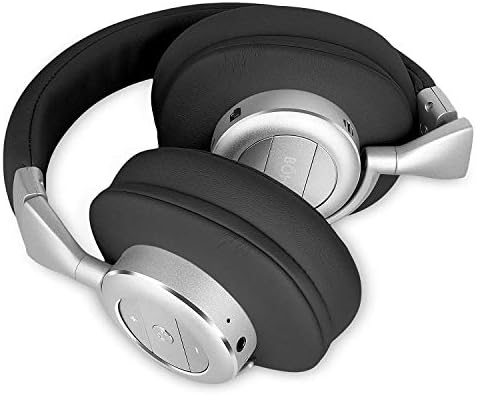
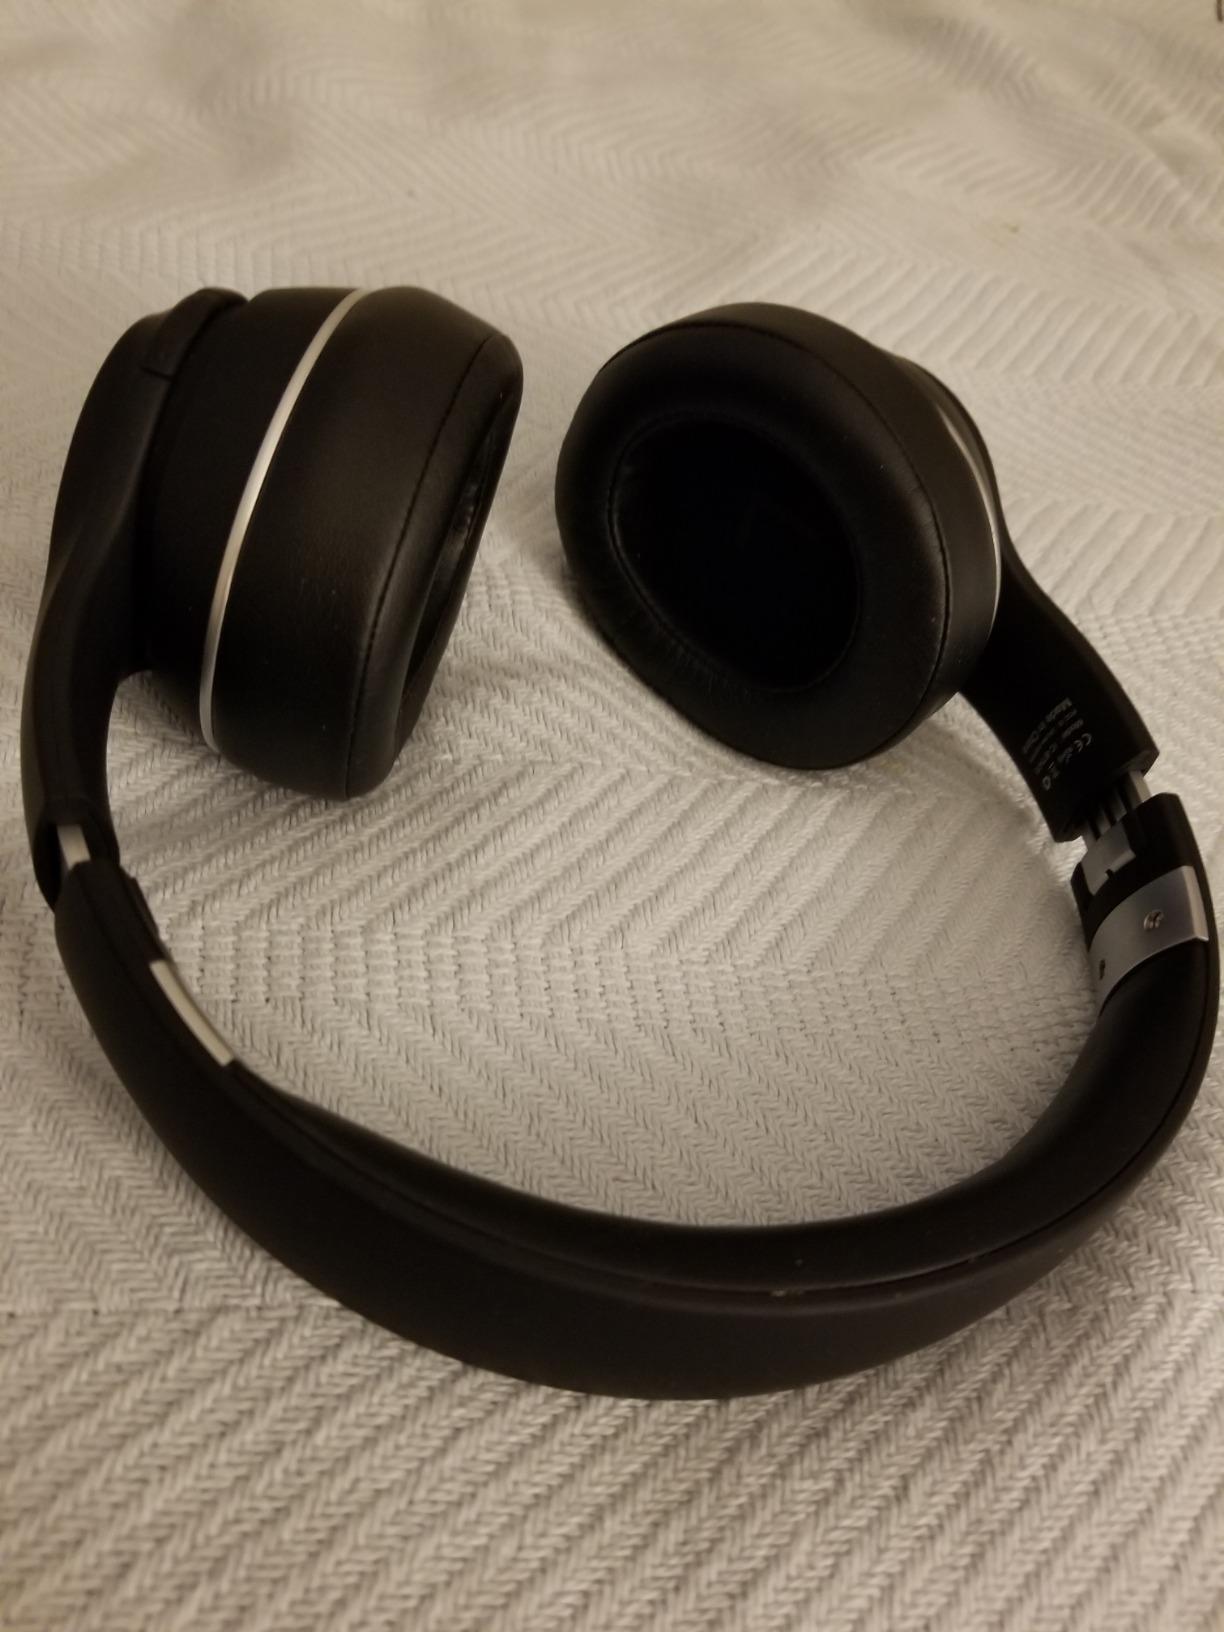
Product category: headphones
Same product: no